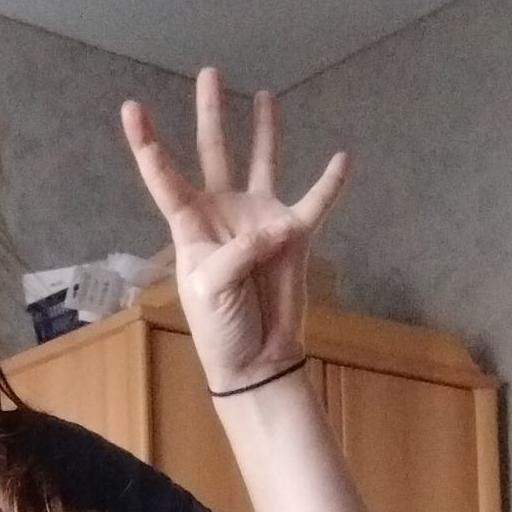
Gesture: four